Racial segregation in the United States Armed Forces

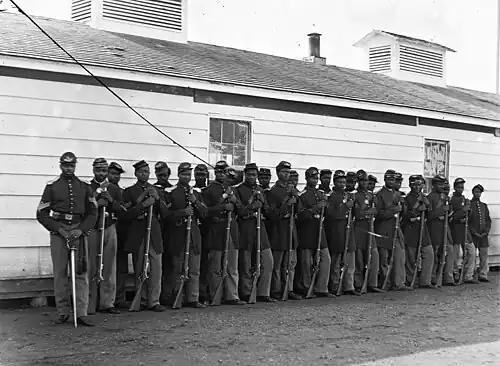
Company I of the 36th Colored Regiment

The Buffalo Soldiers were established by Congress in 1866 as the first peacetime all-black regiments in the regular U.S. Army. They were tasked with guarding settlements on the western frontier; this involved fighting the native people and bandits that frequented and occupied the area. The Buffalo soldiers were paid $13 a month, and maintained some of the lowest desertion rates in the Army.